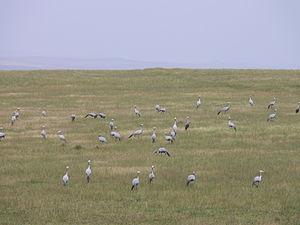
Grue de paradis, Cap-Occidental, d'Afrique du Sud Lietuvių: Melsvoji gervė, Vakarų Kapas, Pietų Afrikos Respublikos
Le parc national des Bonteboks est un parc national sud-africain situé dans la province du Cap-Occidental. Créé en 1931, il couvre 27,86 km².